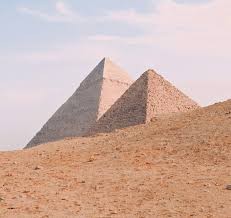
Landmark: Pyramids of Giza